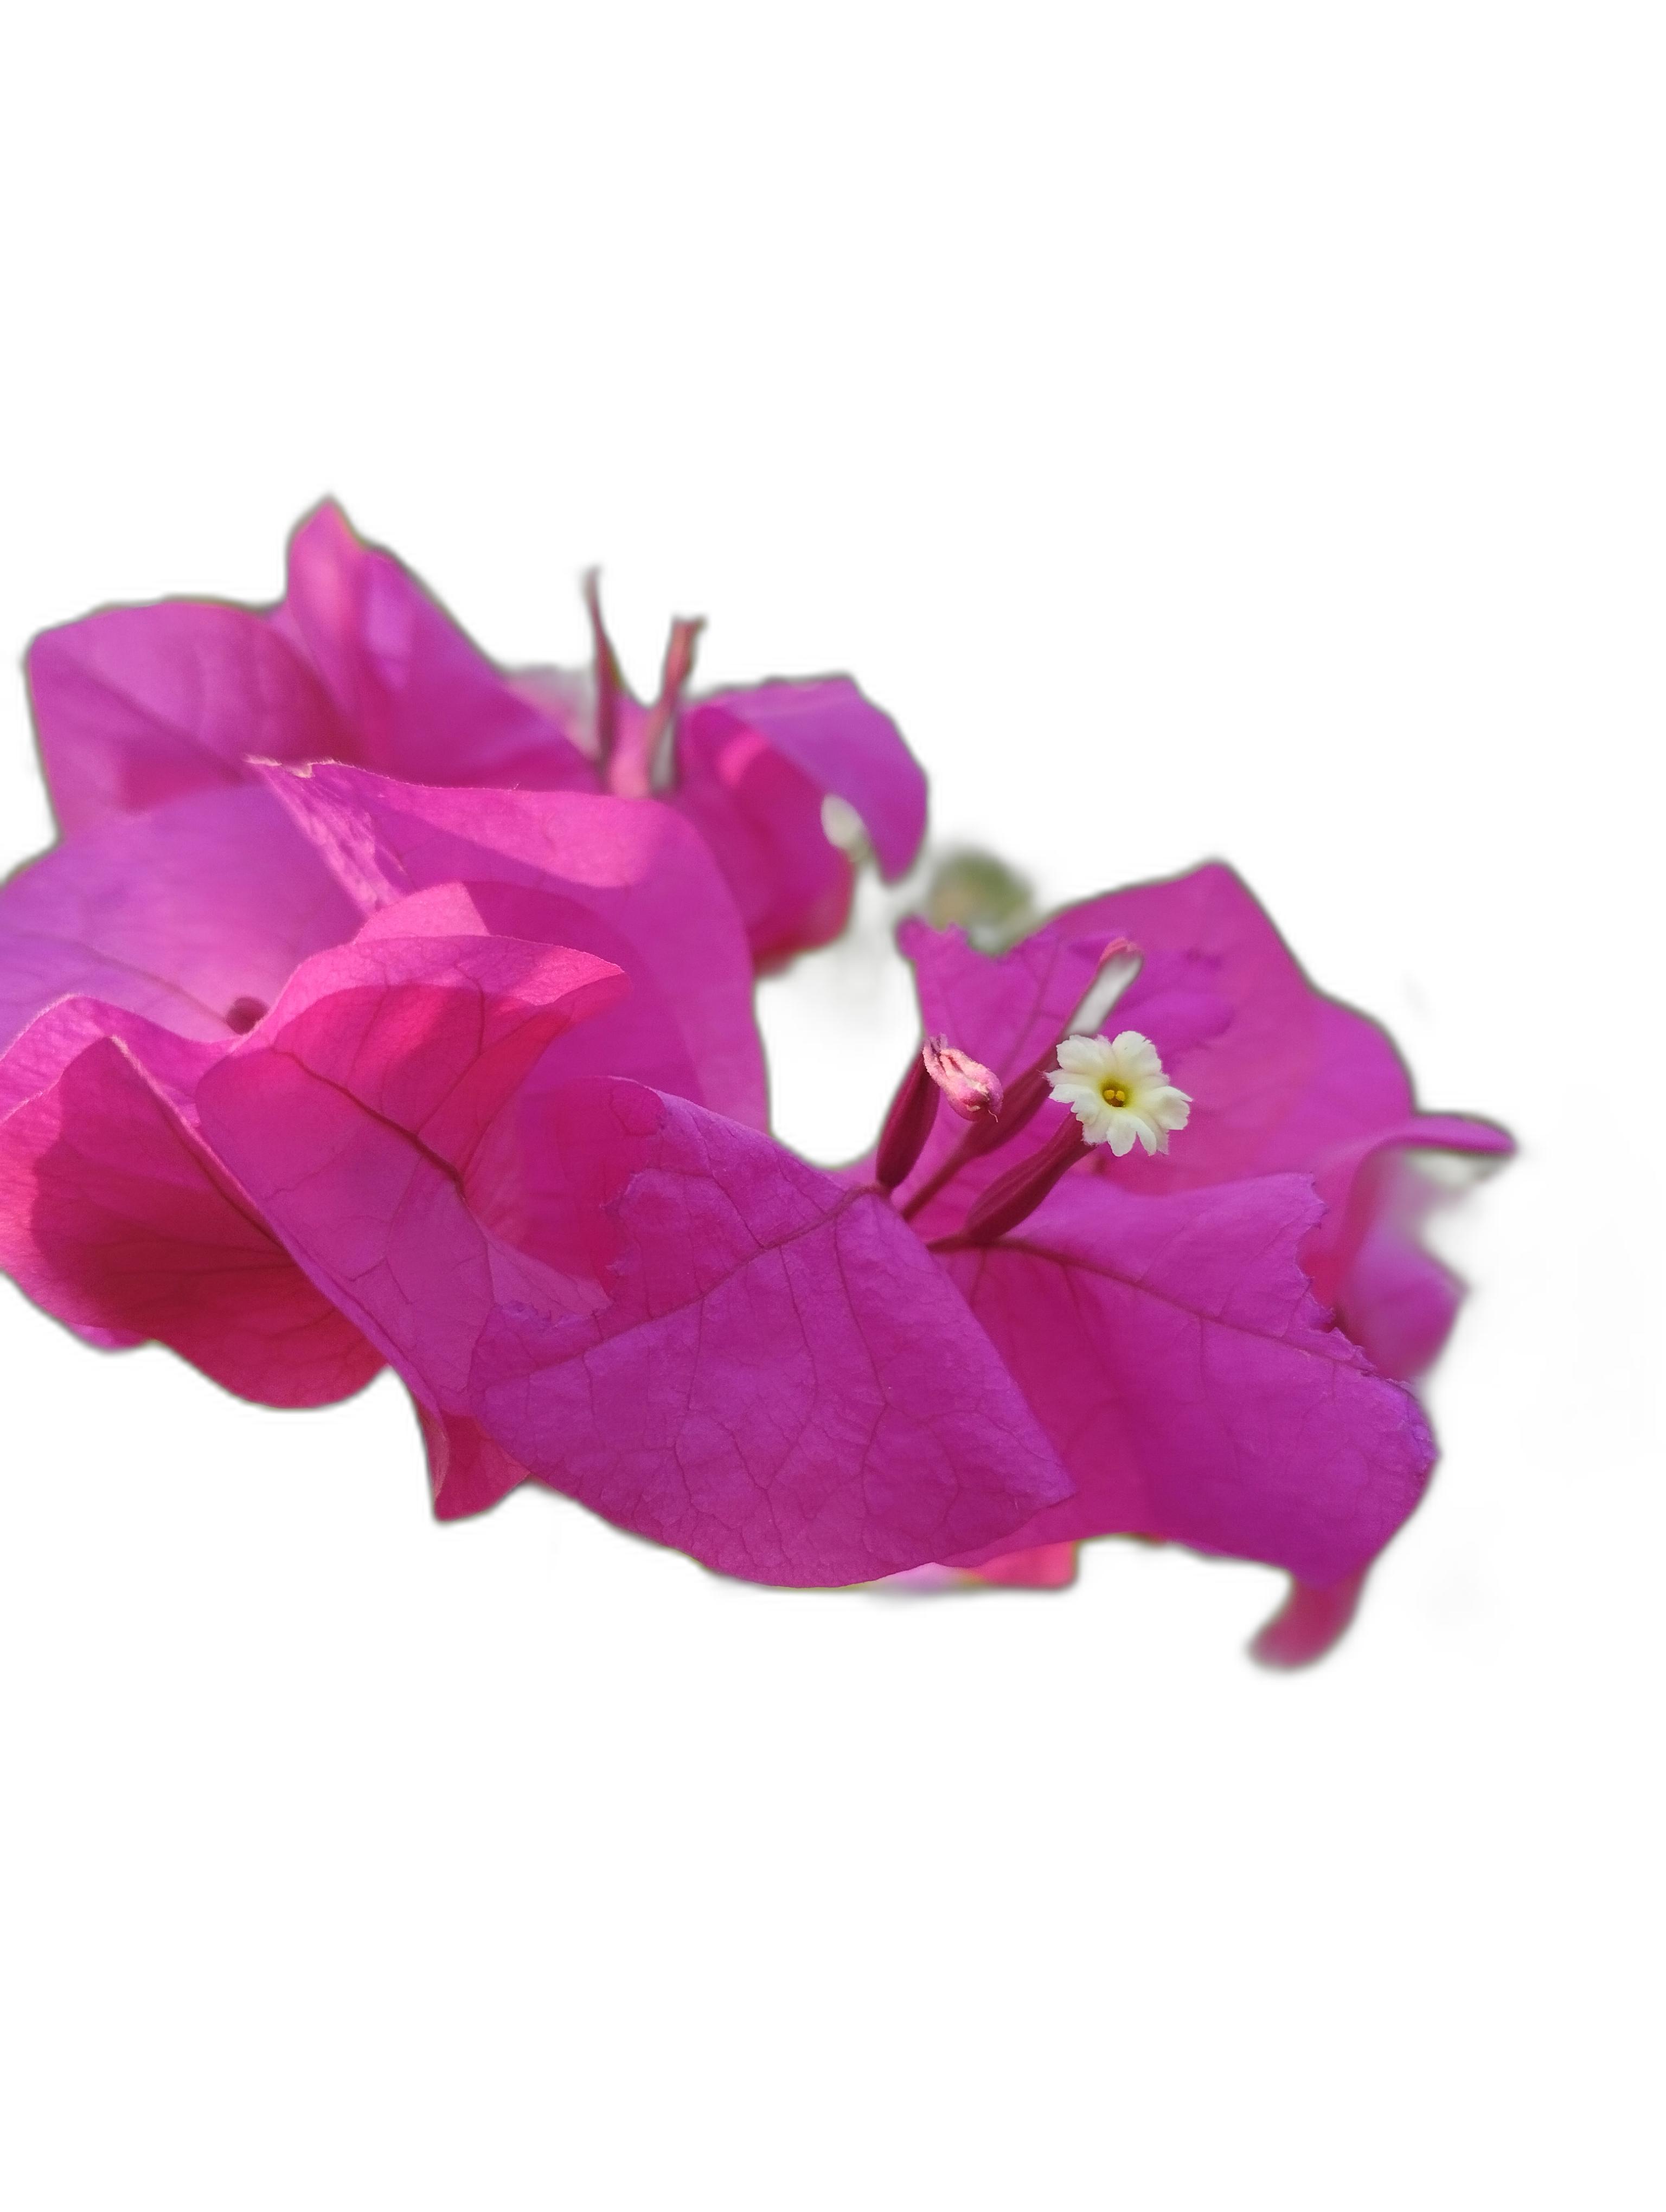
Label: Bougainvillea